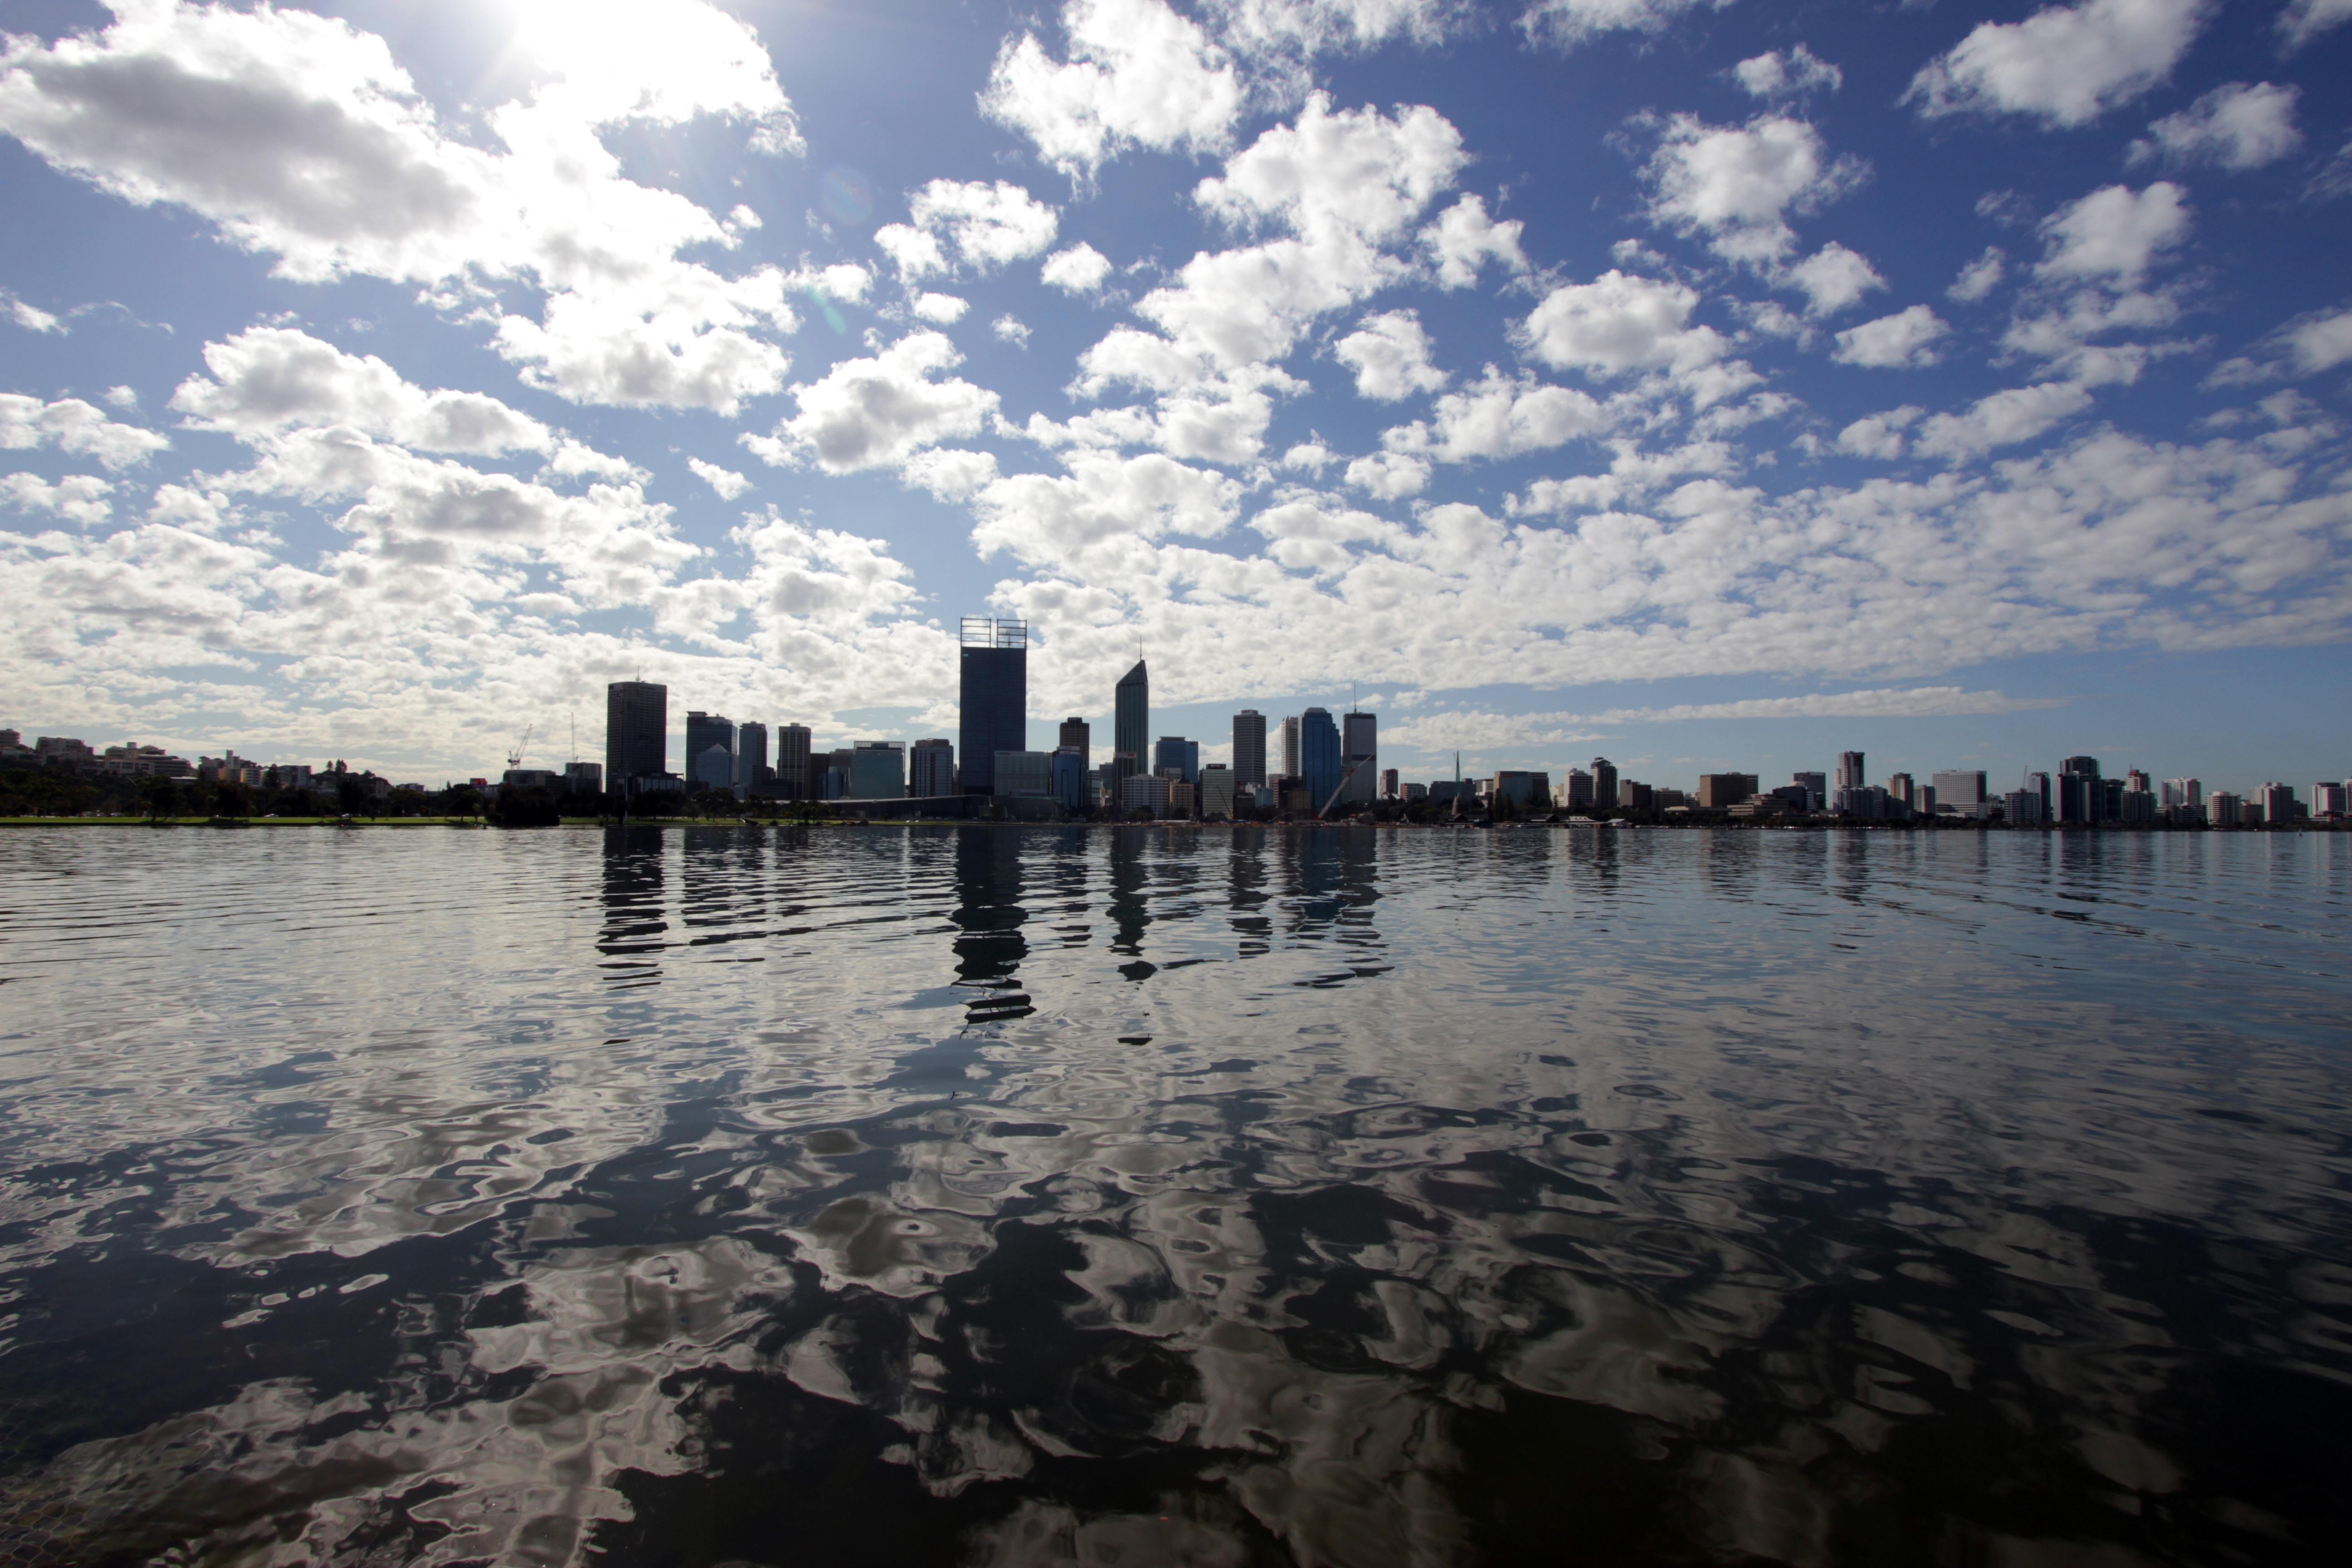
sea, water, horizon, cloud, architecture, sky, skyline, morning, shore, lake, view, building, dawn, city, skyscraper, urban, river, cityscape, panorama, downtown, travel, dusk, evening, reflection, bay, landmark, harbor, blue, metropolitan, waterfront, australia, swan, district, western, vista, metropolis, wa, city skyline, perth, swan river